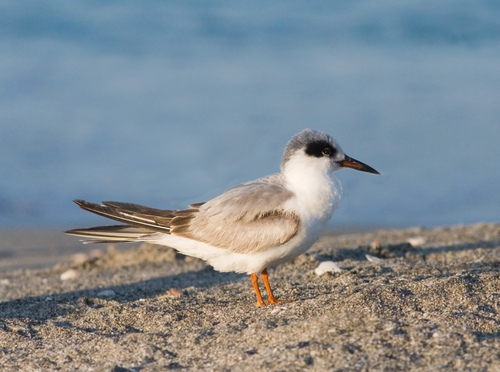
this bird has a white throat, breast, belly, flank and, thighs the wings and head are a light gray the tail is dark gray and he has black eyeing
this bird has a long narrow bill and a white breasta medium bird with a white underbelly, orange feet, and a black beak.
this bird has a white belly and breast with a black superciliary and gray crown.
this is a white bird with gray wings and tail and a gray crown, with webbed orange feet.
a small bird, with a black and brown beak, and brown and white feathers covering the body.
this birds beak is long and pointy belly, chest, and neck are white.
this is a white and gray bird with a long, pointed beak and a black eye patch.
the bird is large with a pointed bill, and the belly is white.
this bird has a pointed orange and black bill, with a white breast.
Species: Least Tern